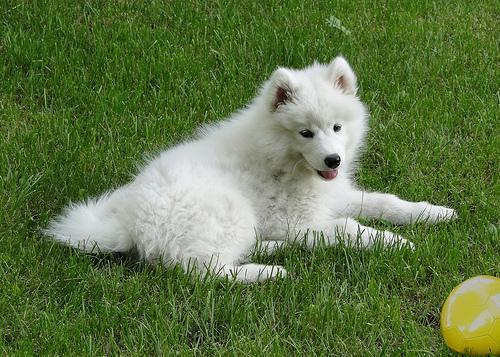
samoyed